NIS-ITA

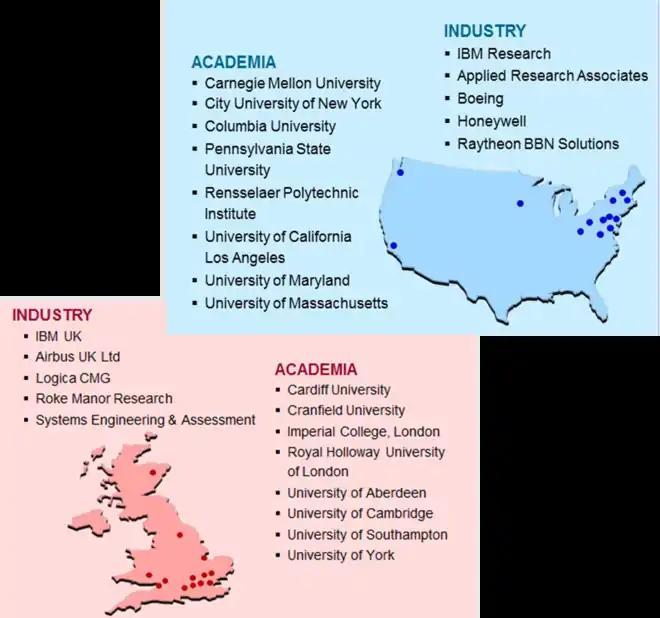
The set of partner research organizations in the NIS ITA Alliance.

All of the organizations were members at the initiation of the program, with the exception of Cardiff University and Airbus UK which were added in the middle of the life-time of the alliance.